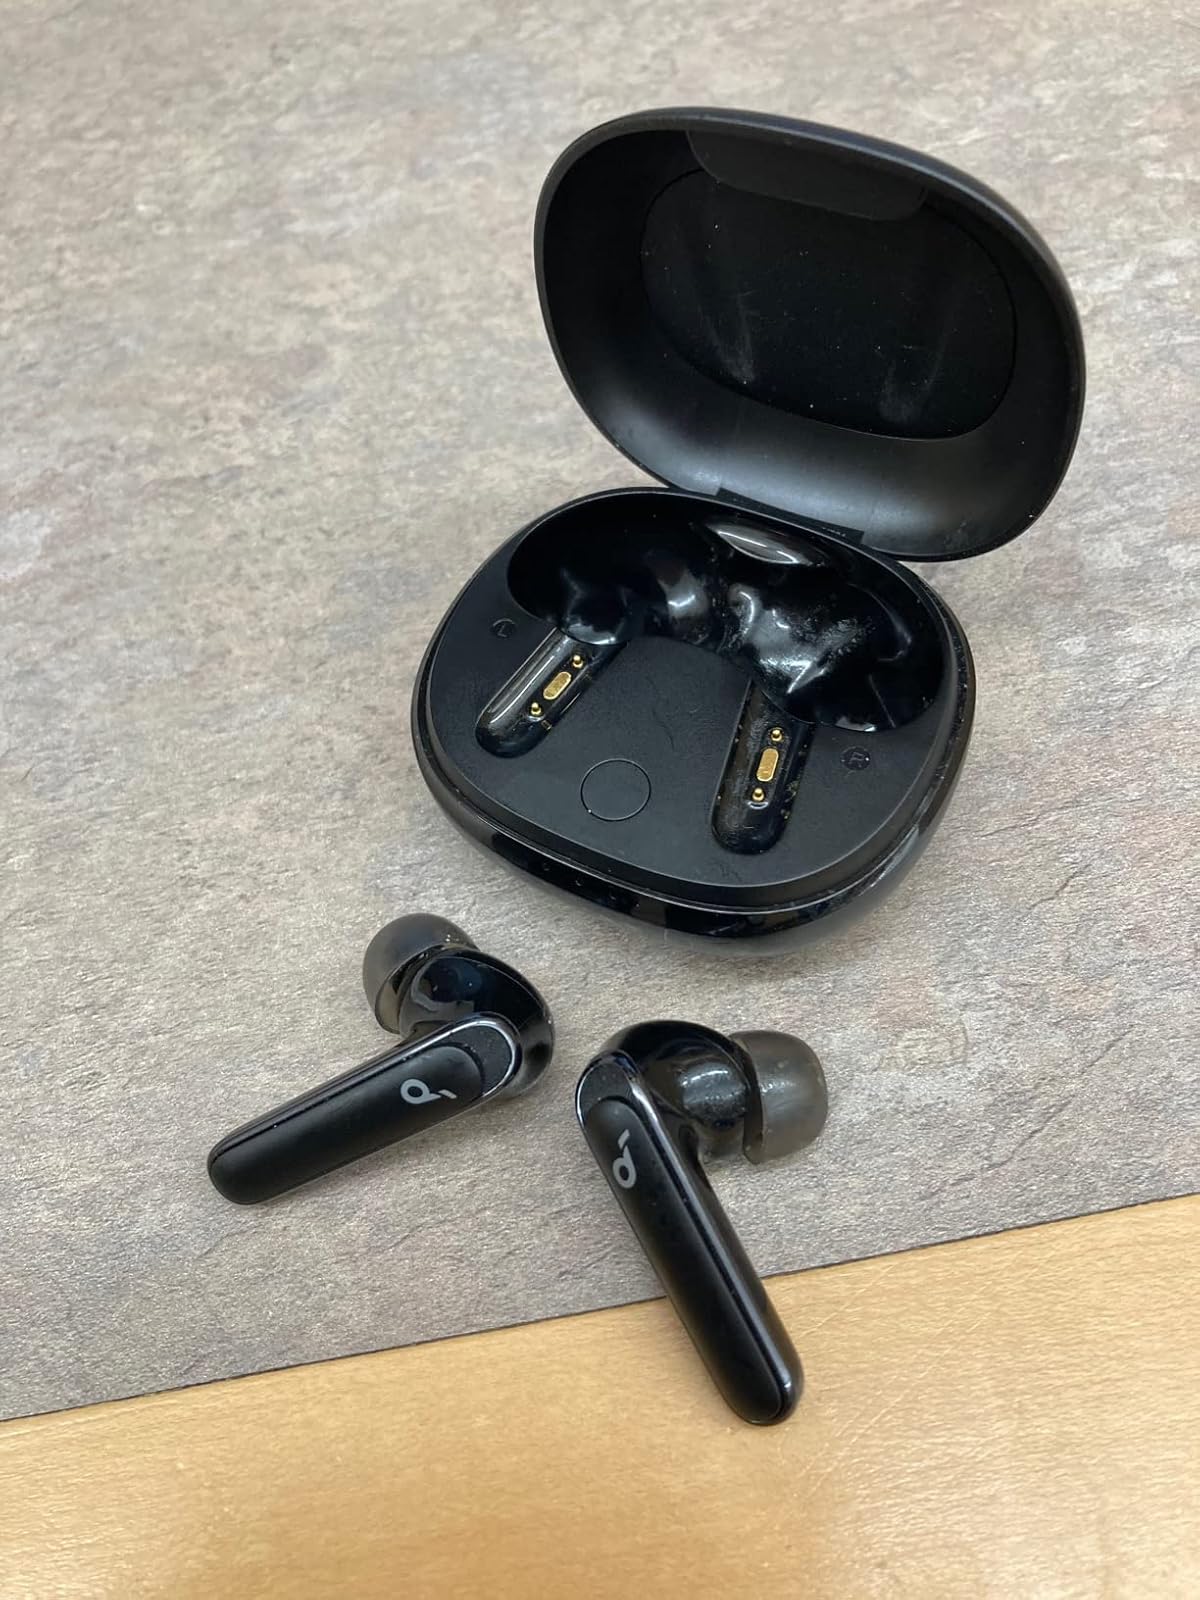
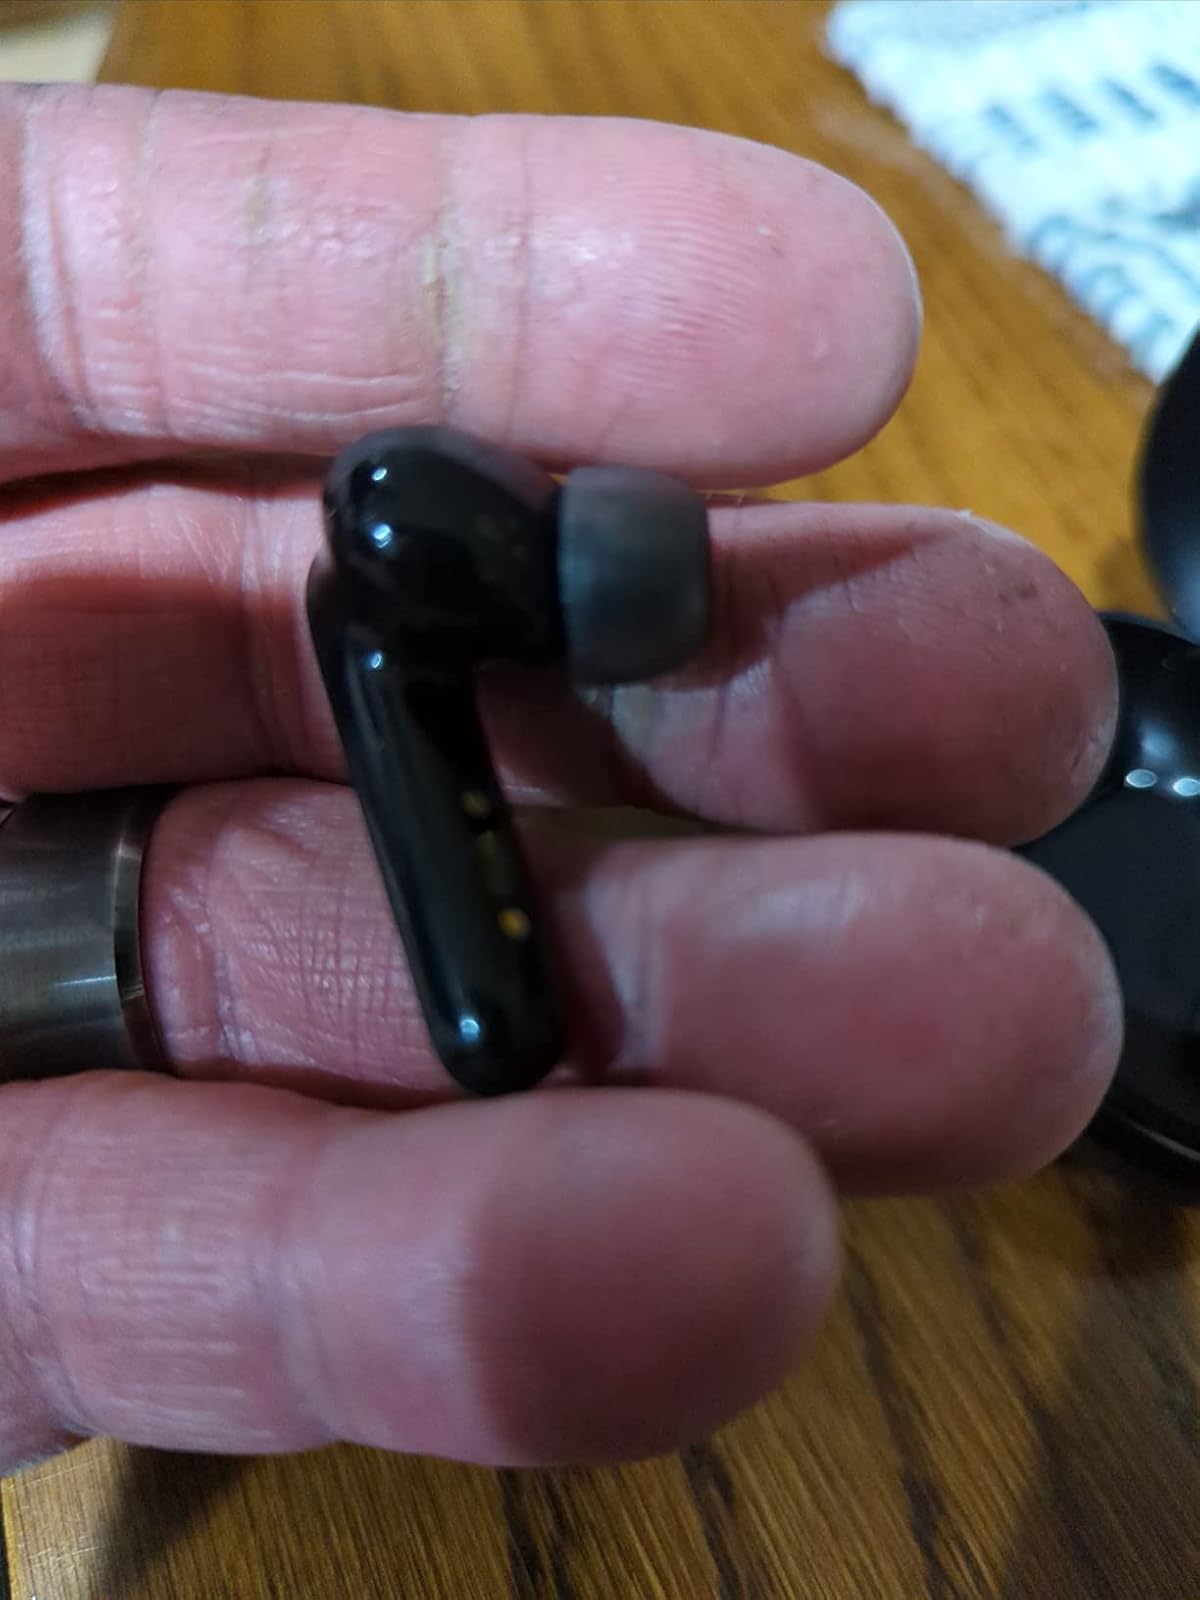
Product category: earbuds
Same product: yes